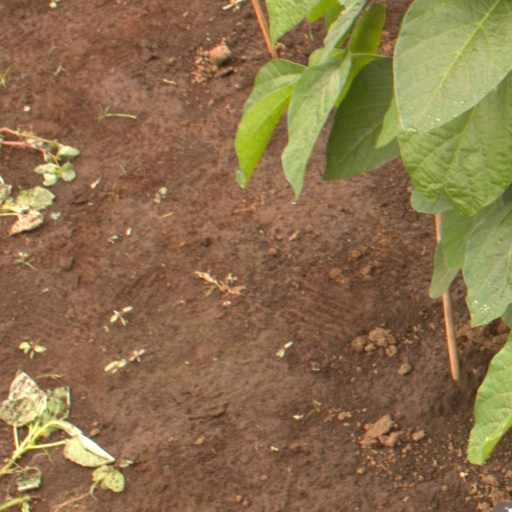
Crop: soybean